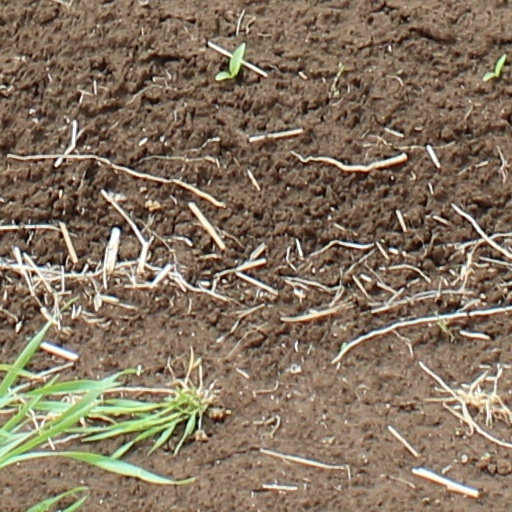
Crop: wheat